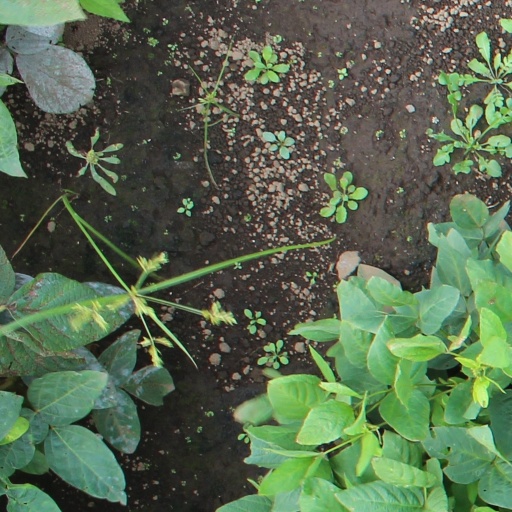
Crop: soybean